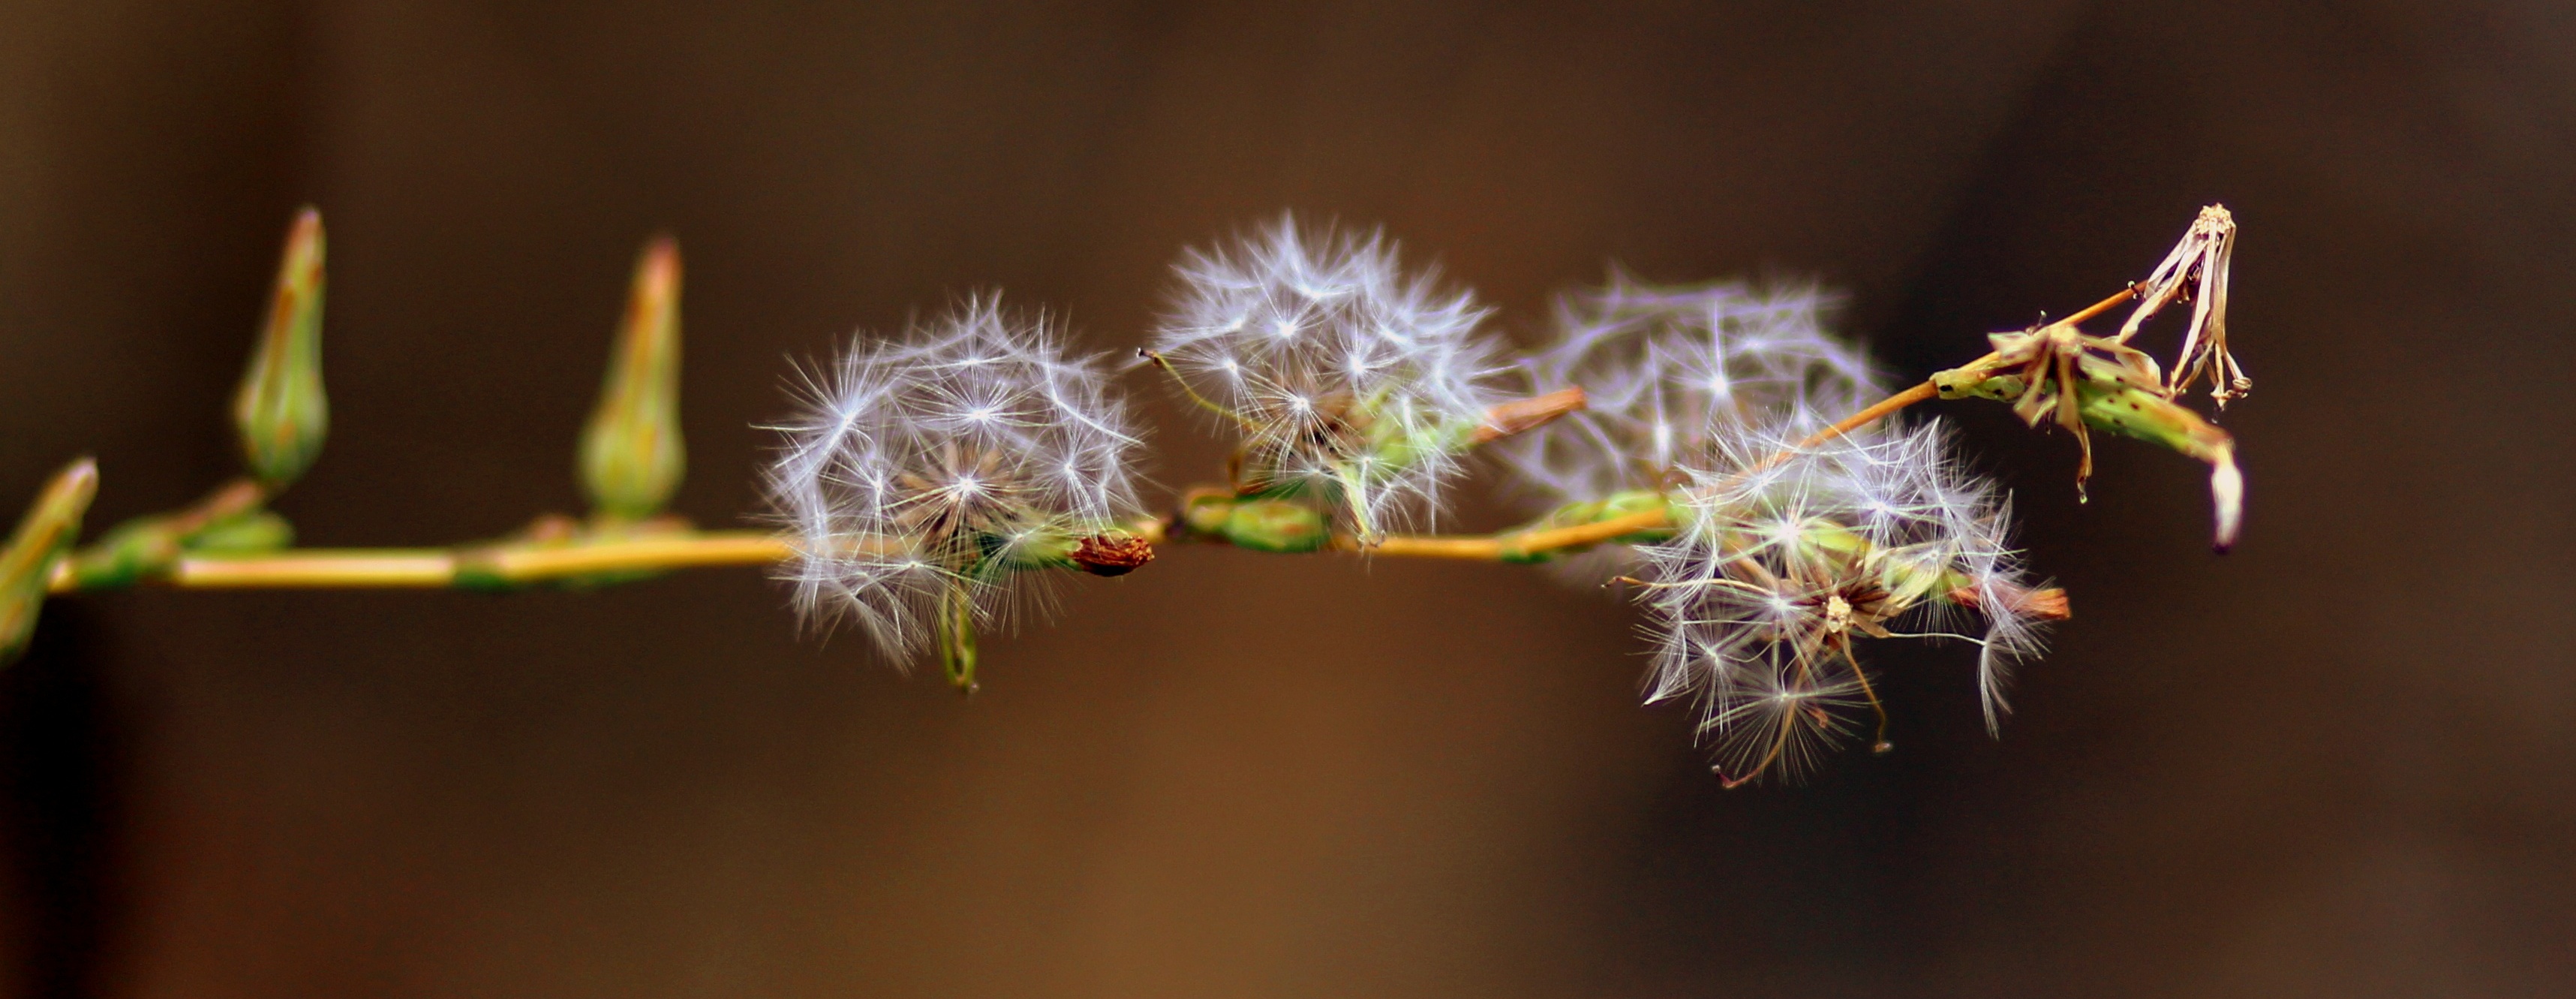
nature, branch, plant, photography, dandelion, leaf, flower, pollen, insect, flora, fauna, invertebrate, twig, close up, down, macro photography, plant stem, thorns spines and prickles